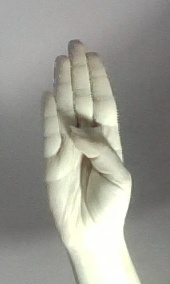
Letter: kaaf